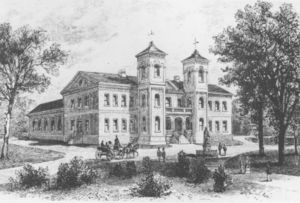
College of William & Mary
College-bygningen 1859–1862
College of William & Mary er en offentlig forskningsuniversitet i Williamsburg, Virginia. Universitetet er grundlagt i 1693 med brevepatent udstedt af kong William III og dronning Mary II og er den næstældste institution for videregående uddannelser i USA efter Harvard University.